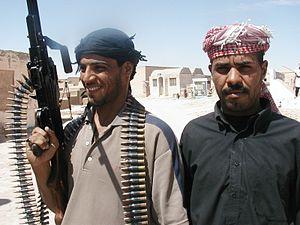
Miliciens de l'armée du Mahdi dans le cimetière de Nadjaf
La guérilla irakienne désigne dans les médias l'ensemble des groupes luttant, à un moment ou un autre, contre la coalition militaire en Irak dirigée par les États-Unis et les forces du gouvernement irakien pendant la guerre d'Irak après l'opération liberté irakienne en 2003 qui fait tomber le gouvernement du Parti Baas.
L’Armée du Mahdi, ou du Mehdi — arabe : جيش المهدي, Jaish al Mahdi —, est une milice islamiste chiite irakienne, particulièrement implantée parmi les classes les plus pauvres de la population chiite, en particulier dans les faubourgs de Bagdad, notamment Sadr City, et dans le Sud profond irakien.
Le Wadi-us-Salaam est un cimetière islamique situé dans la ville sainte chiite de Najaf, en Irak.
Nadjaf est une ville d'Irak et la capitale de la province de Nadjaf. Elle est située à environ 160 km au sud de Bagdad. Sa population était estimée à 900 600 habitants en 2008.